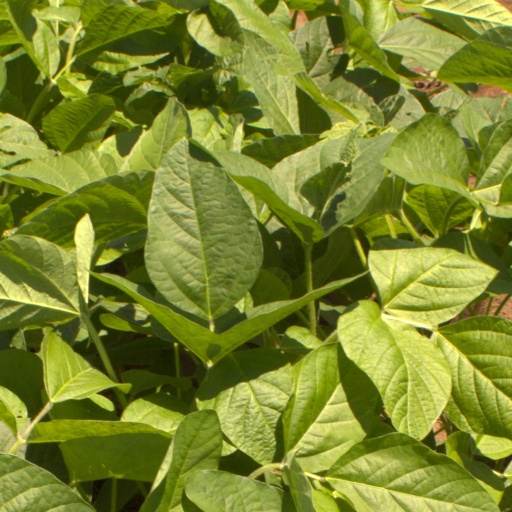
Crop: soybean